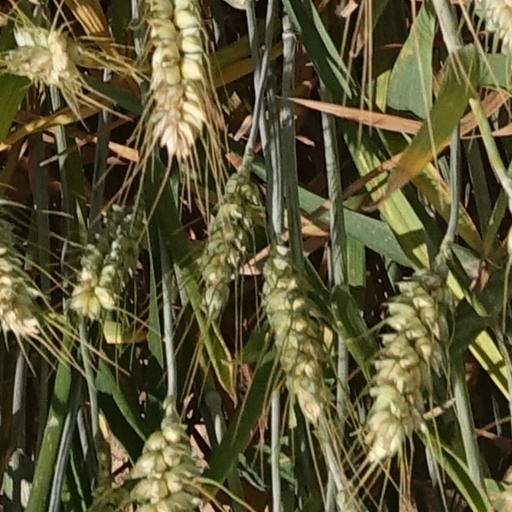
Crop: wheat